Small nucleolar RNA SNORA65

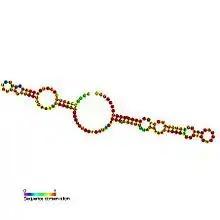
Predicted secondary structure and sequence conservation of SNORA65

In molecular biology, SNORA65 (also known as U65) is a non-coding RNA (ncRNA) molecule which functions in the biogenesis (modification) of other small nuclear RNAs (snRNAs). This type of modifying RNA is located in the nucleolus of the eukaryotic cell which is a major site of snRNA biogenesis. It is known as a small nucleolar RNA (snoRNA) and also often referred to as a 'guide RNA'.